Pierre Turgeon

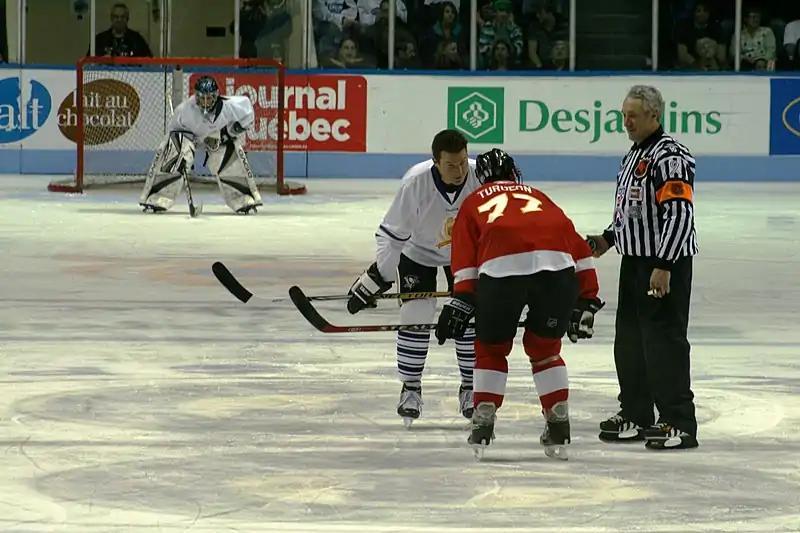
Turgeon and Mario Lemieux in a faceoff in 2009

Turgeon was first considered for the Hockey Hall of Fame in 2010, but was not selected. In 2023, after 13 years of being eligible, Turgeon would be selected for the Hockey Hall of Fame, with him being inducted on November 13, 2023. Up until his selection, he was one of only 5 (Peter Bondra, Jeremy Roenick (later elected in 2024), Keith Tkachuk, and Pat Verbeek) eligible players with 500 goals to not be in the Hall of Fame. Also, at the time of his induction, he is the 9th (Dale Hawerchuk, Guy Lafleur, Mario Lemieux, Eric Lindros, Mike Modano, Gilbert Perreault, Denis Potvin, and Mats Sundin) enshrined player to have been a first pick in the NHL draft.